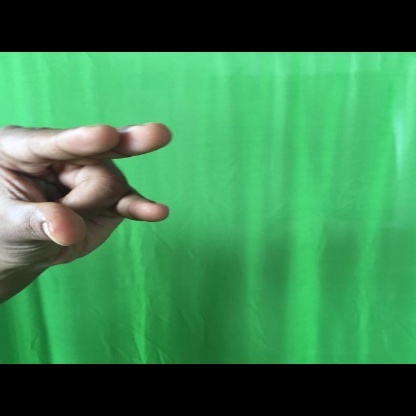
Mudra: Kangulam